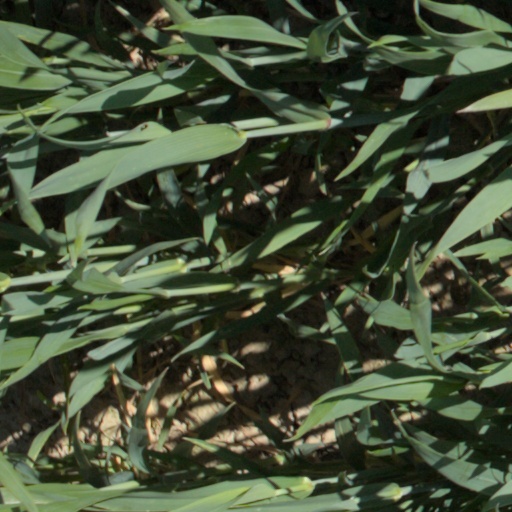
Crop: wheat